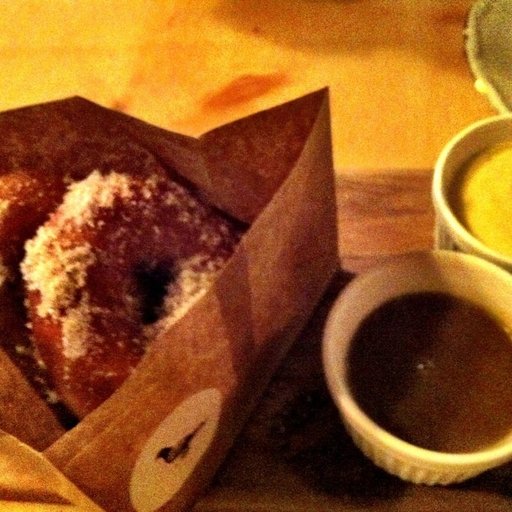
Label: donuts